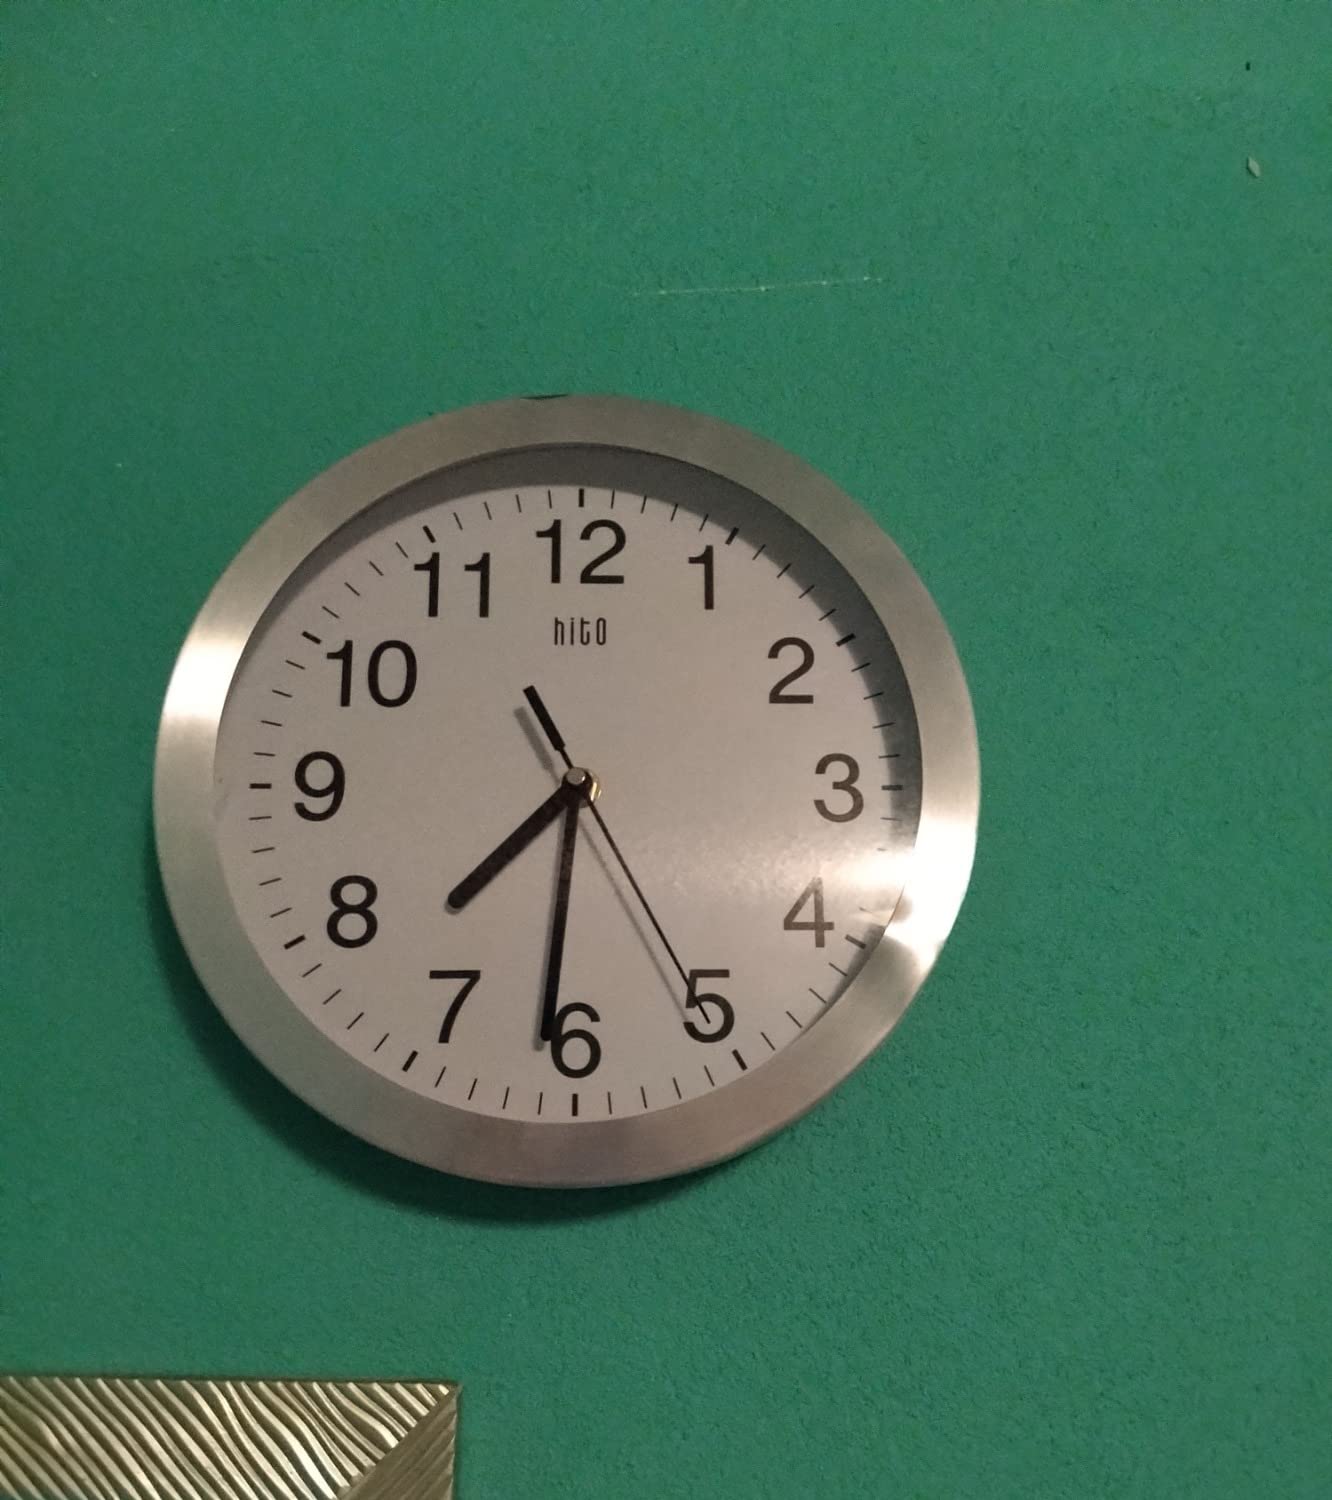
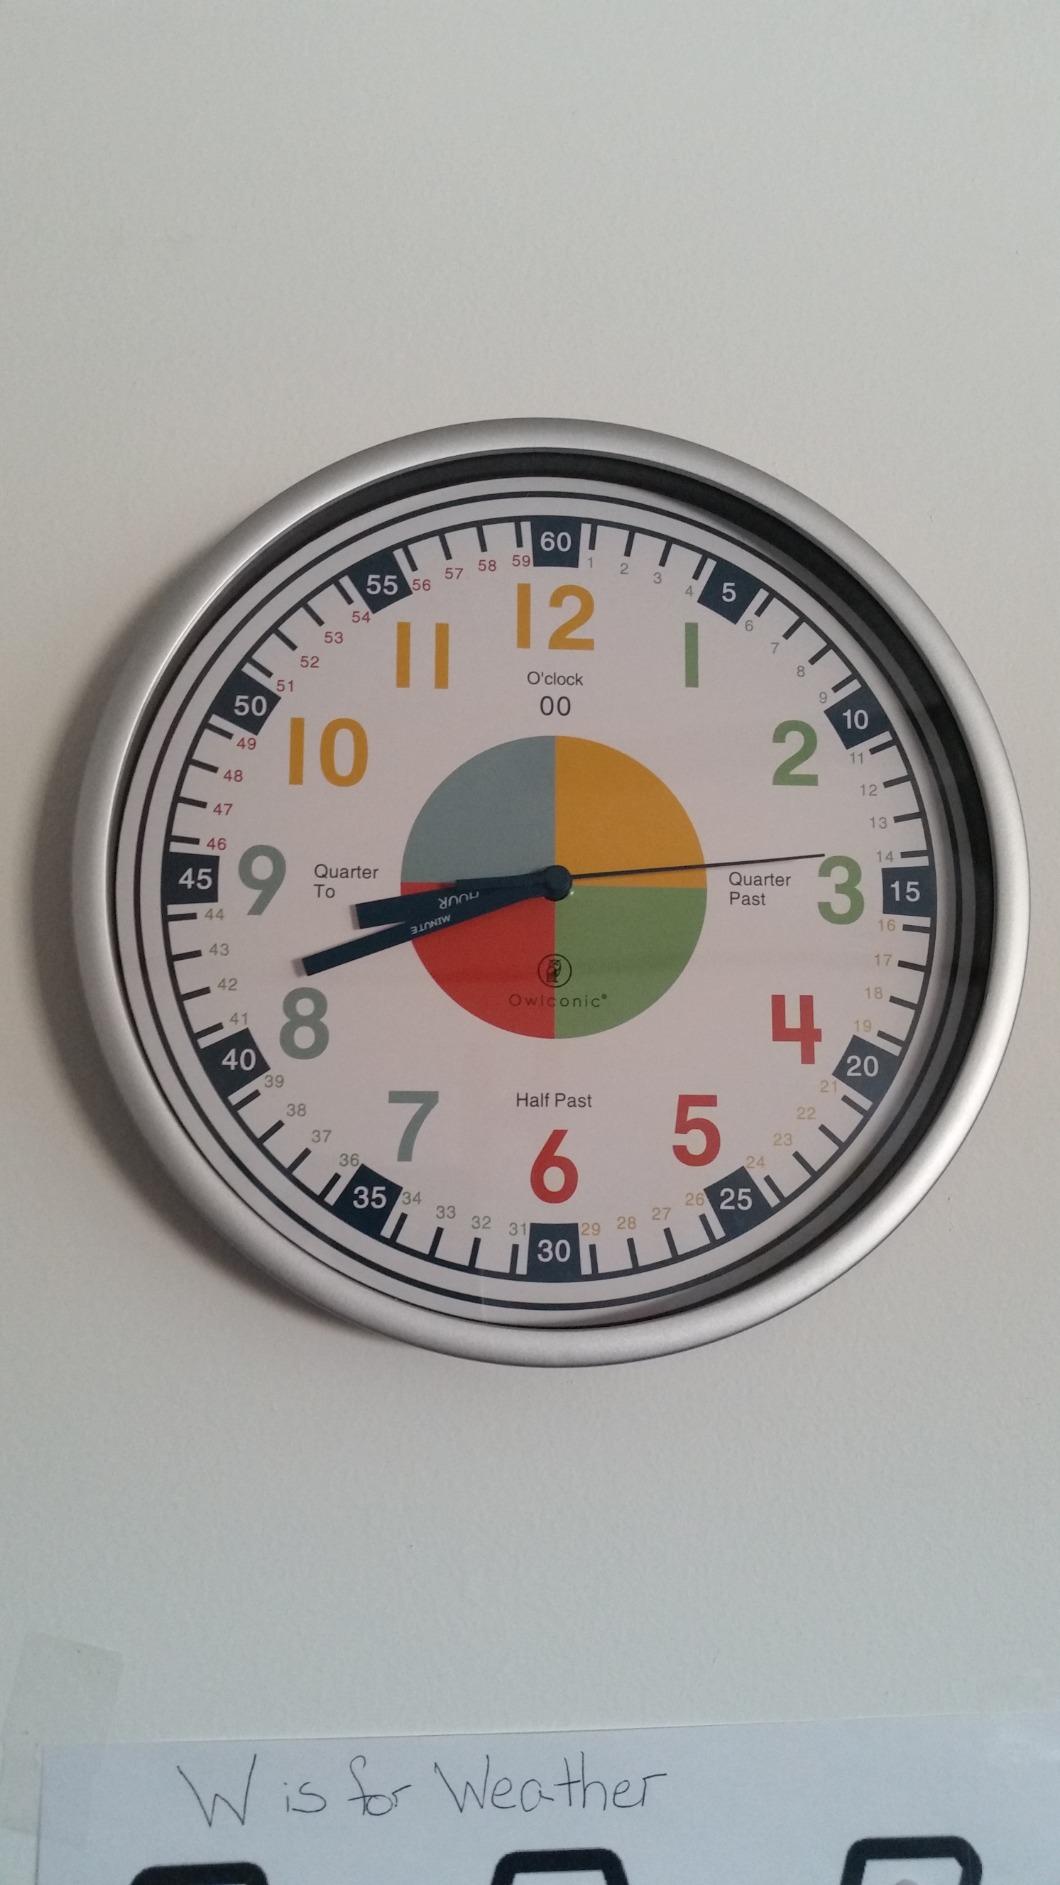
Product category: clock
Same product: no